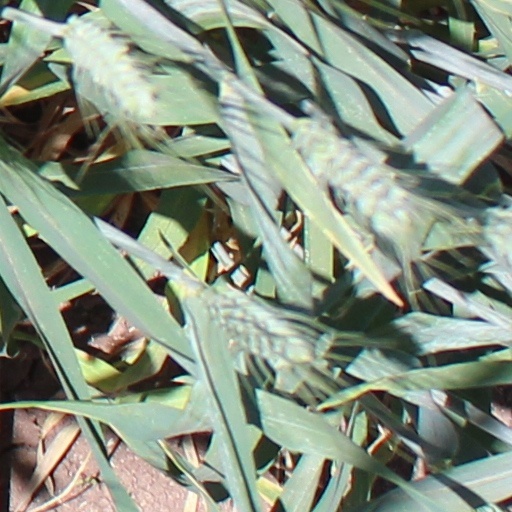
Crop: wheat